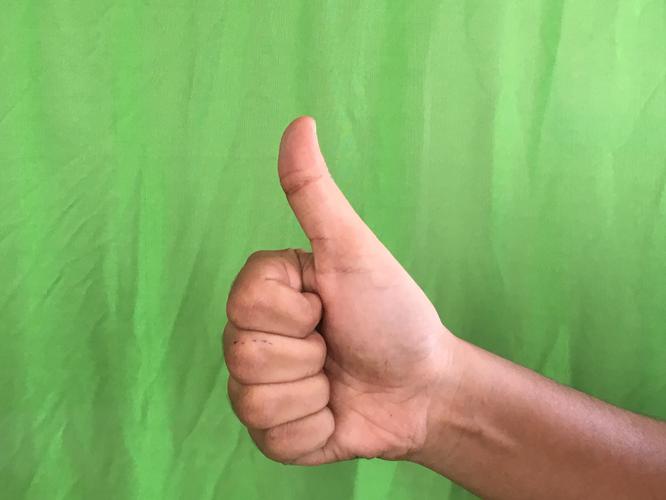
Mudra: Sikharam
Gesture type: single_hand